Postage stamps and postal history of the French Southern and Antarctic Territories

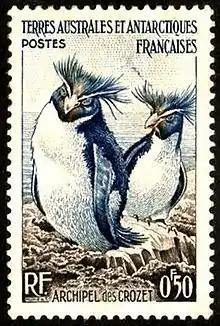
A 1956 50c stamp from the French Southern and Antarctic Territories showing rockhopper penguins

The French Southern and Antarctic Territories (abbreviated "TAAF") is a French overseas territory consisting of Adélie Land in coastal Antarctica and several islands in the southern Indian Ocean: the Crozet Islands, the Kerguelen Islands, Amsterdam Island and Île Saint-Paul. The territory was created on 6 August 1955, before which all were dependencies of Madagascar.